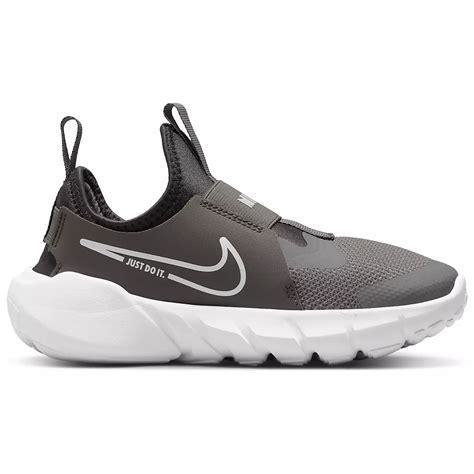
Brand: Nike
Model: Flex Runner 2